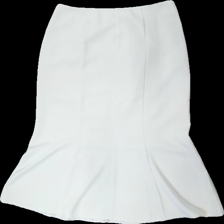
View: front
Type: Skirt
Category: Ladies
Brand: Not in the list
Brand text on label: Merrytime
Colors: White
Material: 100% poly
Cut: Regular
Size: 36
Price range: 50-100
Recommended usage: Reuse
Description: Cream colored skirt from Merrytime, size 36. Good condition.